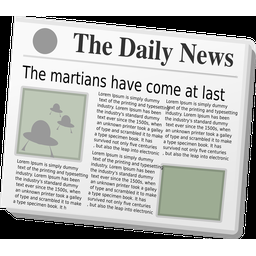
Label: paper